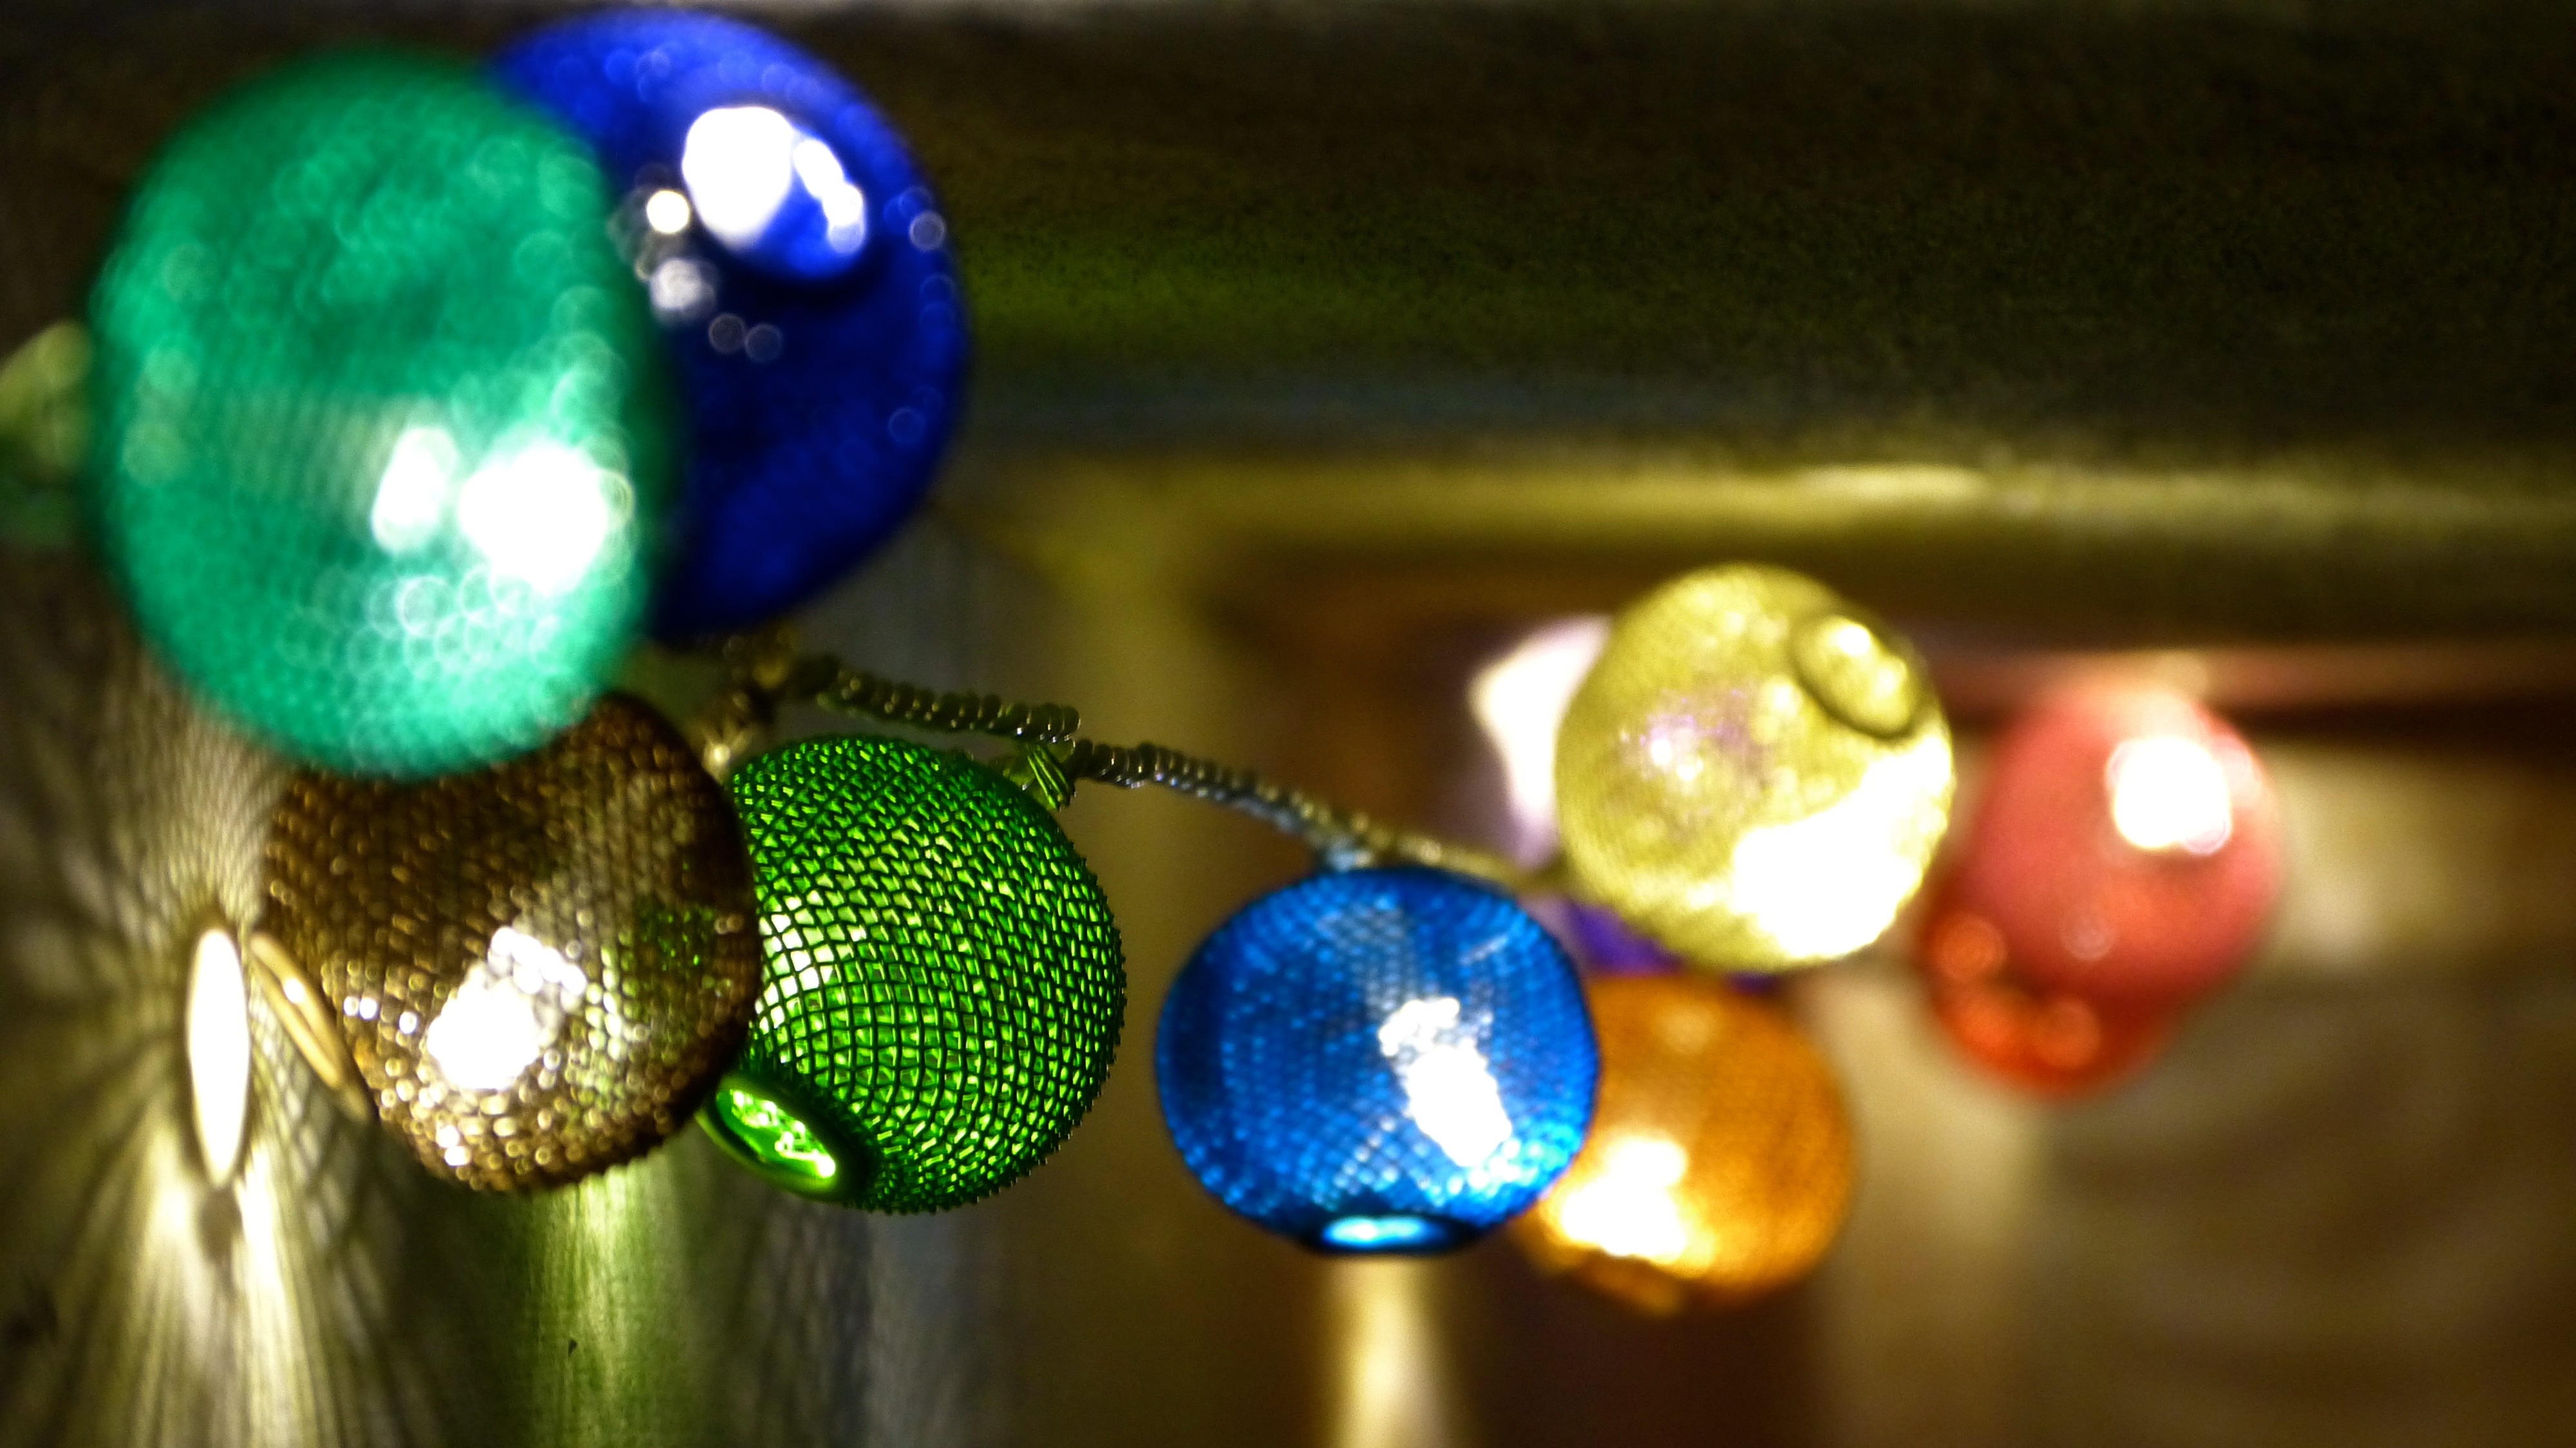
light, blur, glass, green, color, blue, colorful, christmas, lighting, festive, christmas decoration, jewellery, shiny, macro photography, fashion accessory